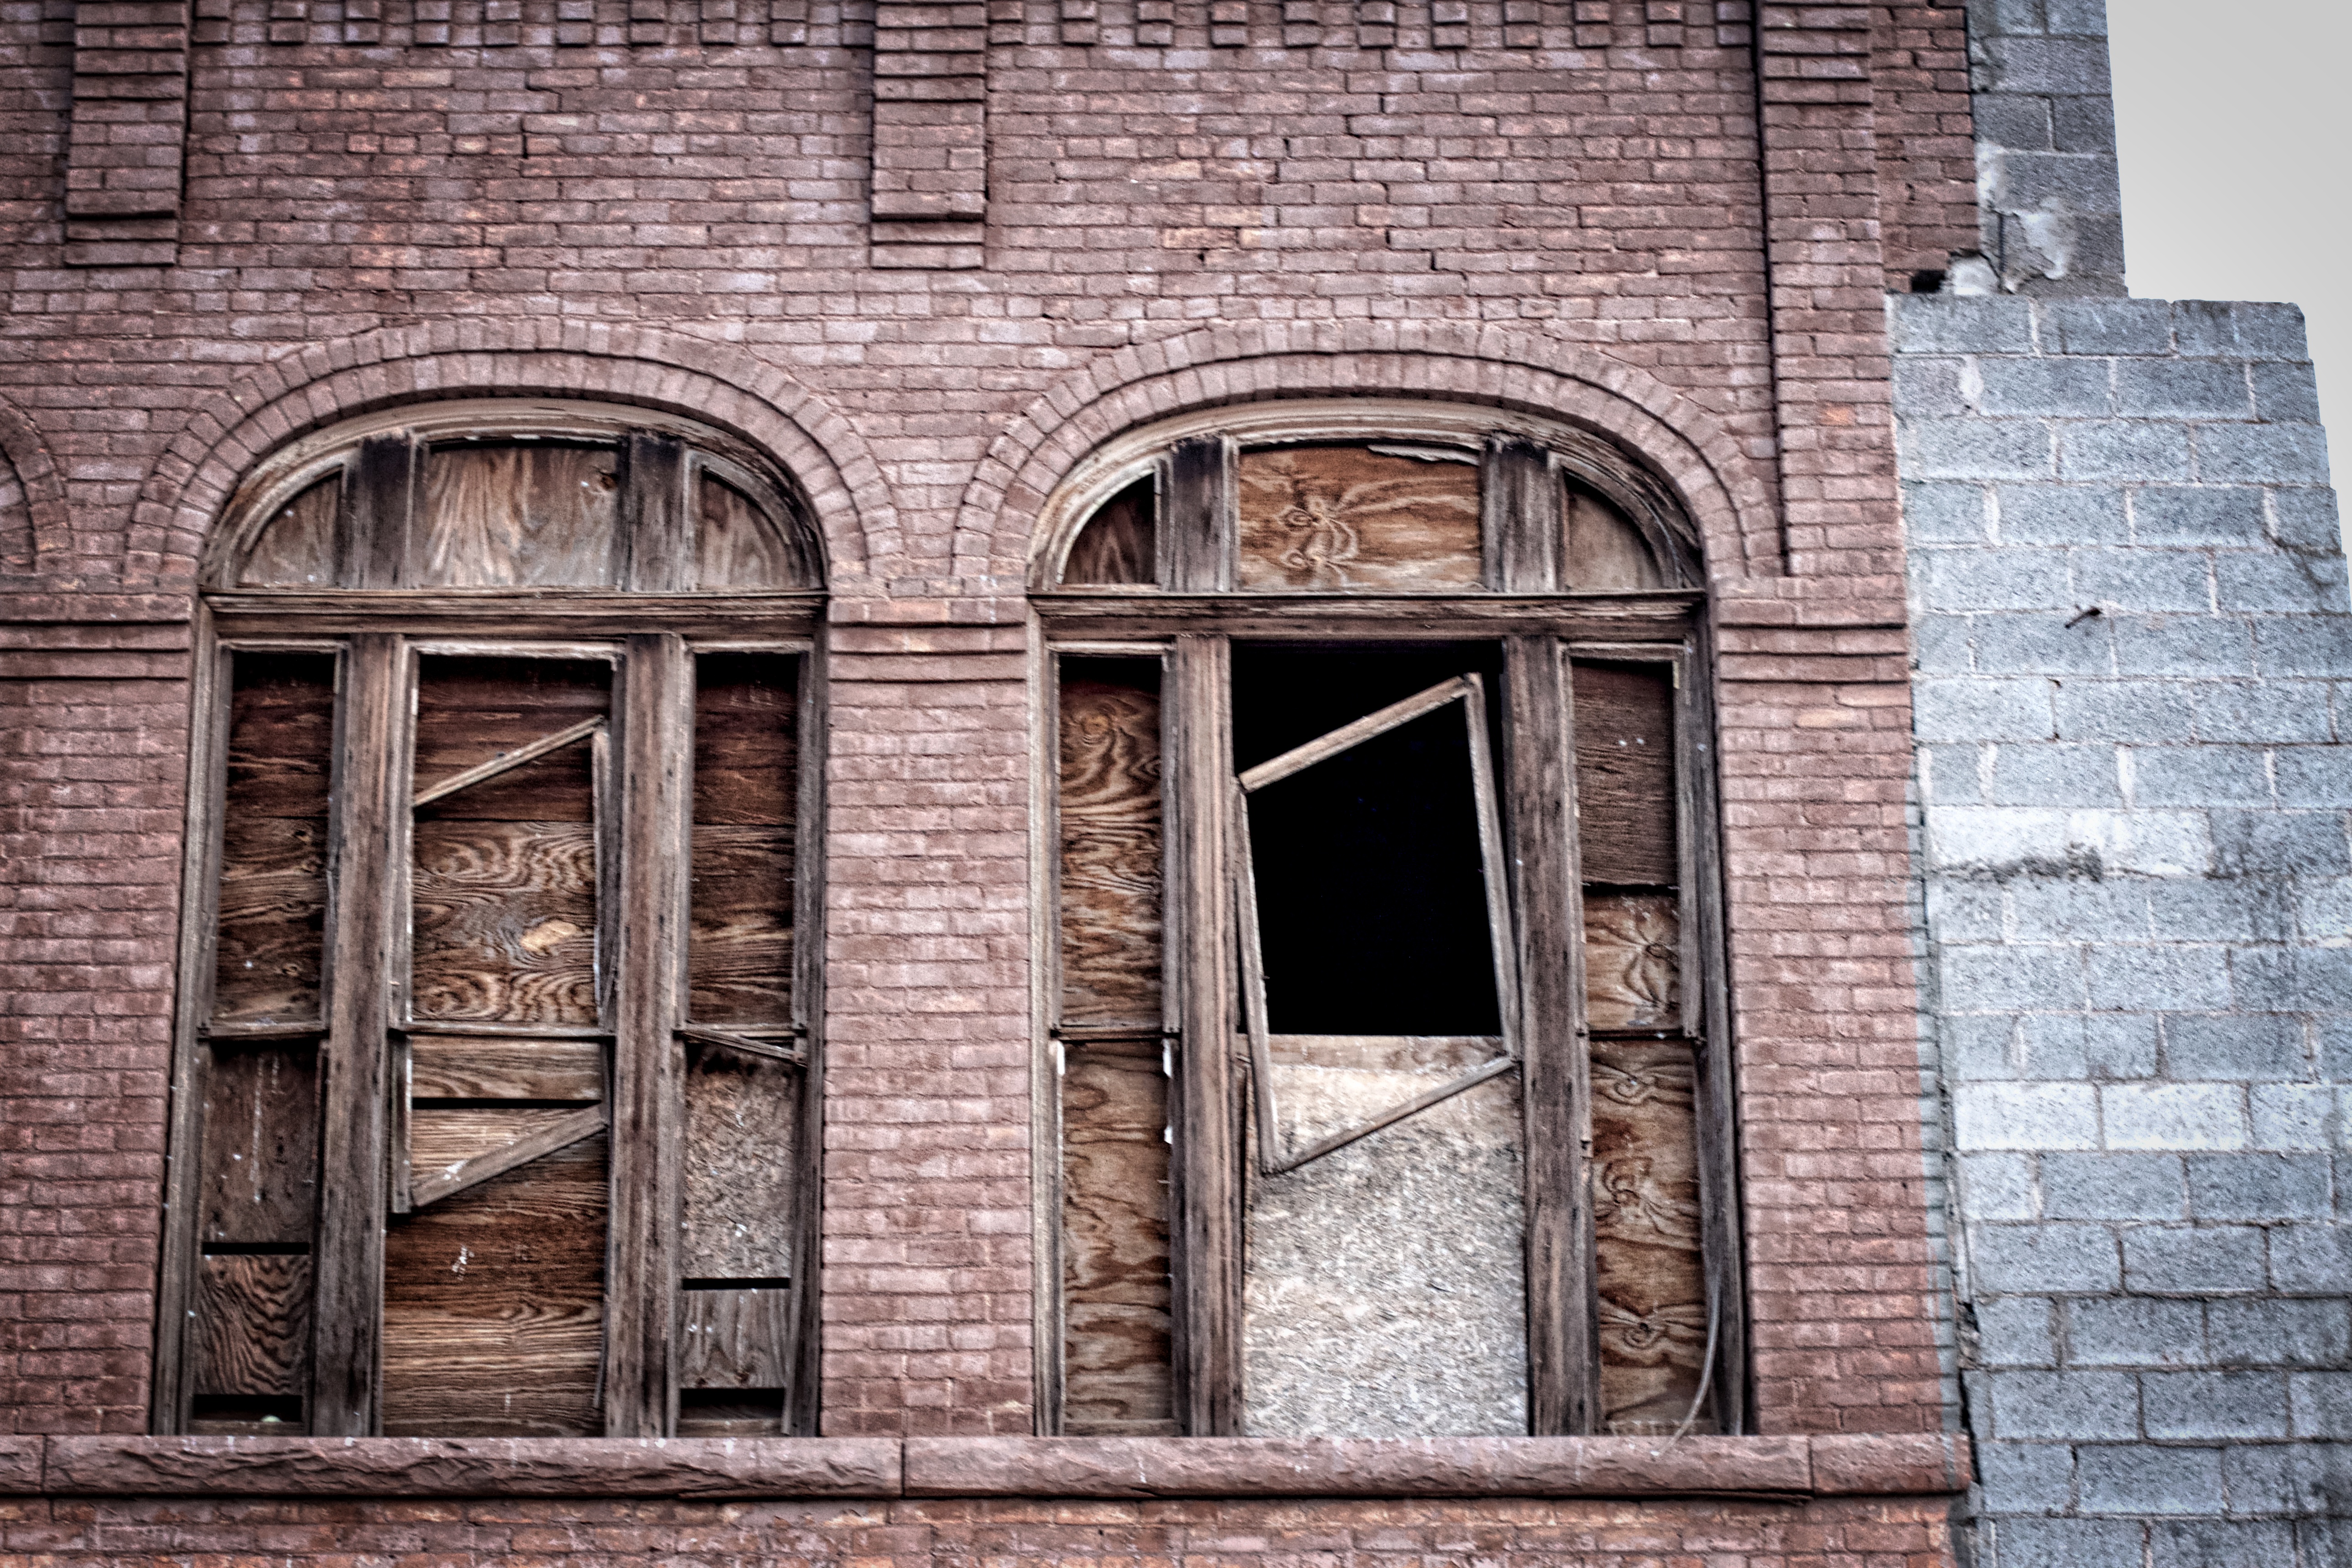
architecture, wood, house, window, wall, arch, facade, brick, door, history, brickwork, urban area, ancient history